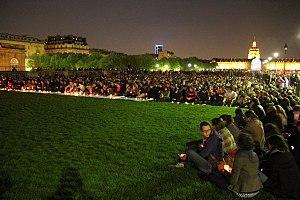
Soirée des veilleurs aux Invalides le 23 avril 2013
Les Veilleurs est un mouvement de manifestations sur la voie publique, « mouvement non formel associé » à La Manif pour tous, apparu le 16 avril 2013, se réunissant sur des lieux publics pour manifester son opposition à la loi ouvrant le mariage aux personnes de même sexe en France et pour promouvoir une « écologie humaine ». Cette opposition s'est élargie à d'autres questions de société : la gestation pour autrui, l'écologie au sens large ou la financiarisation de l'économie.